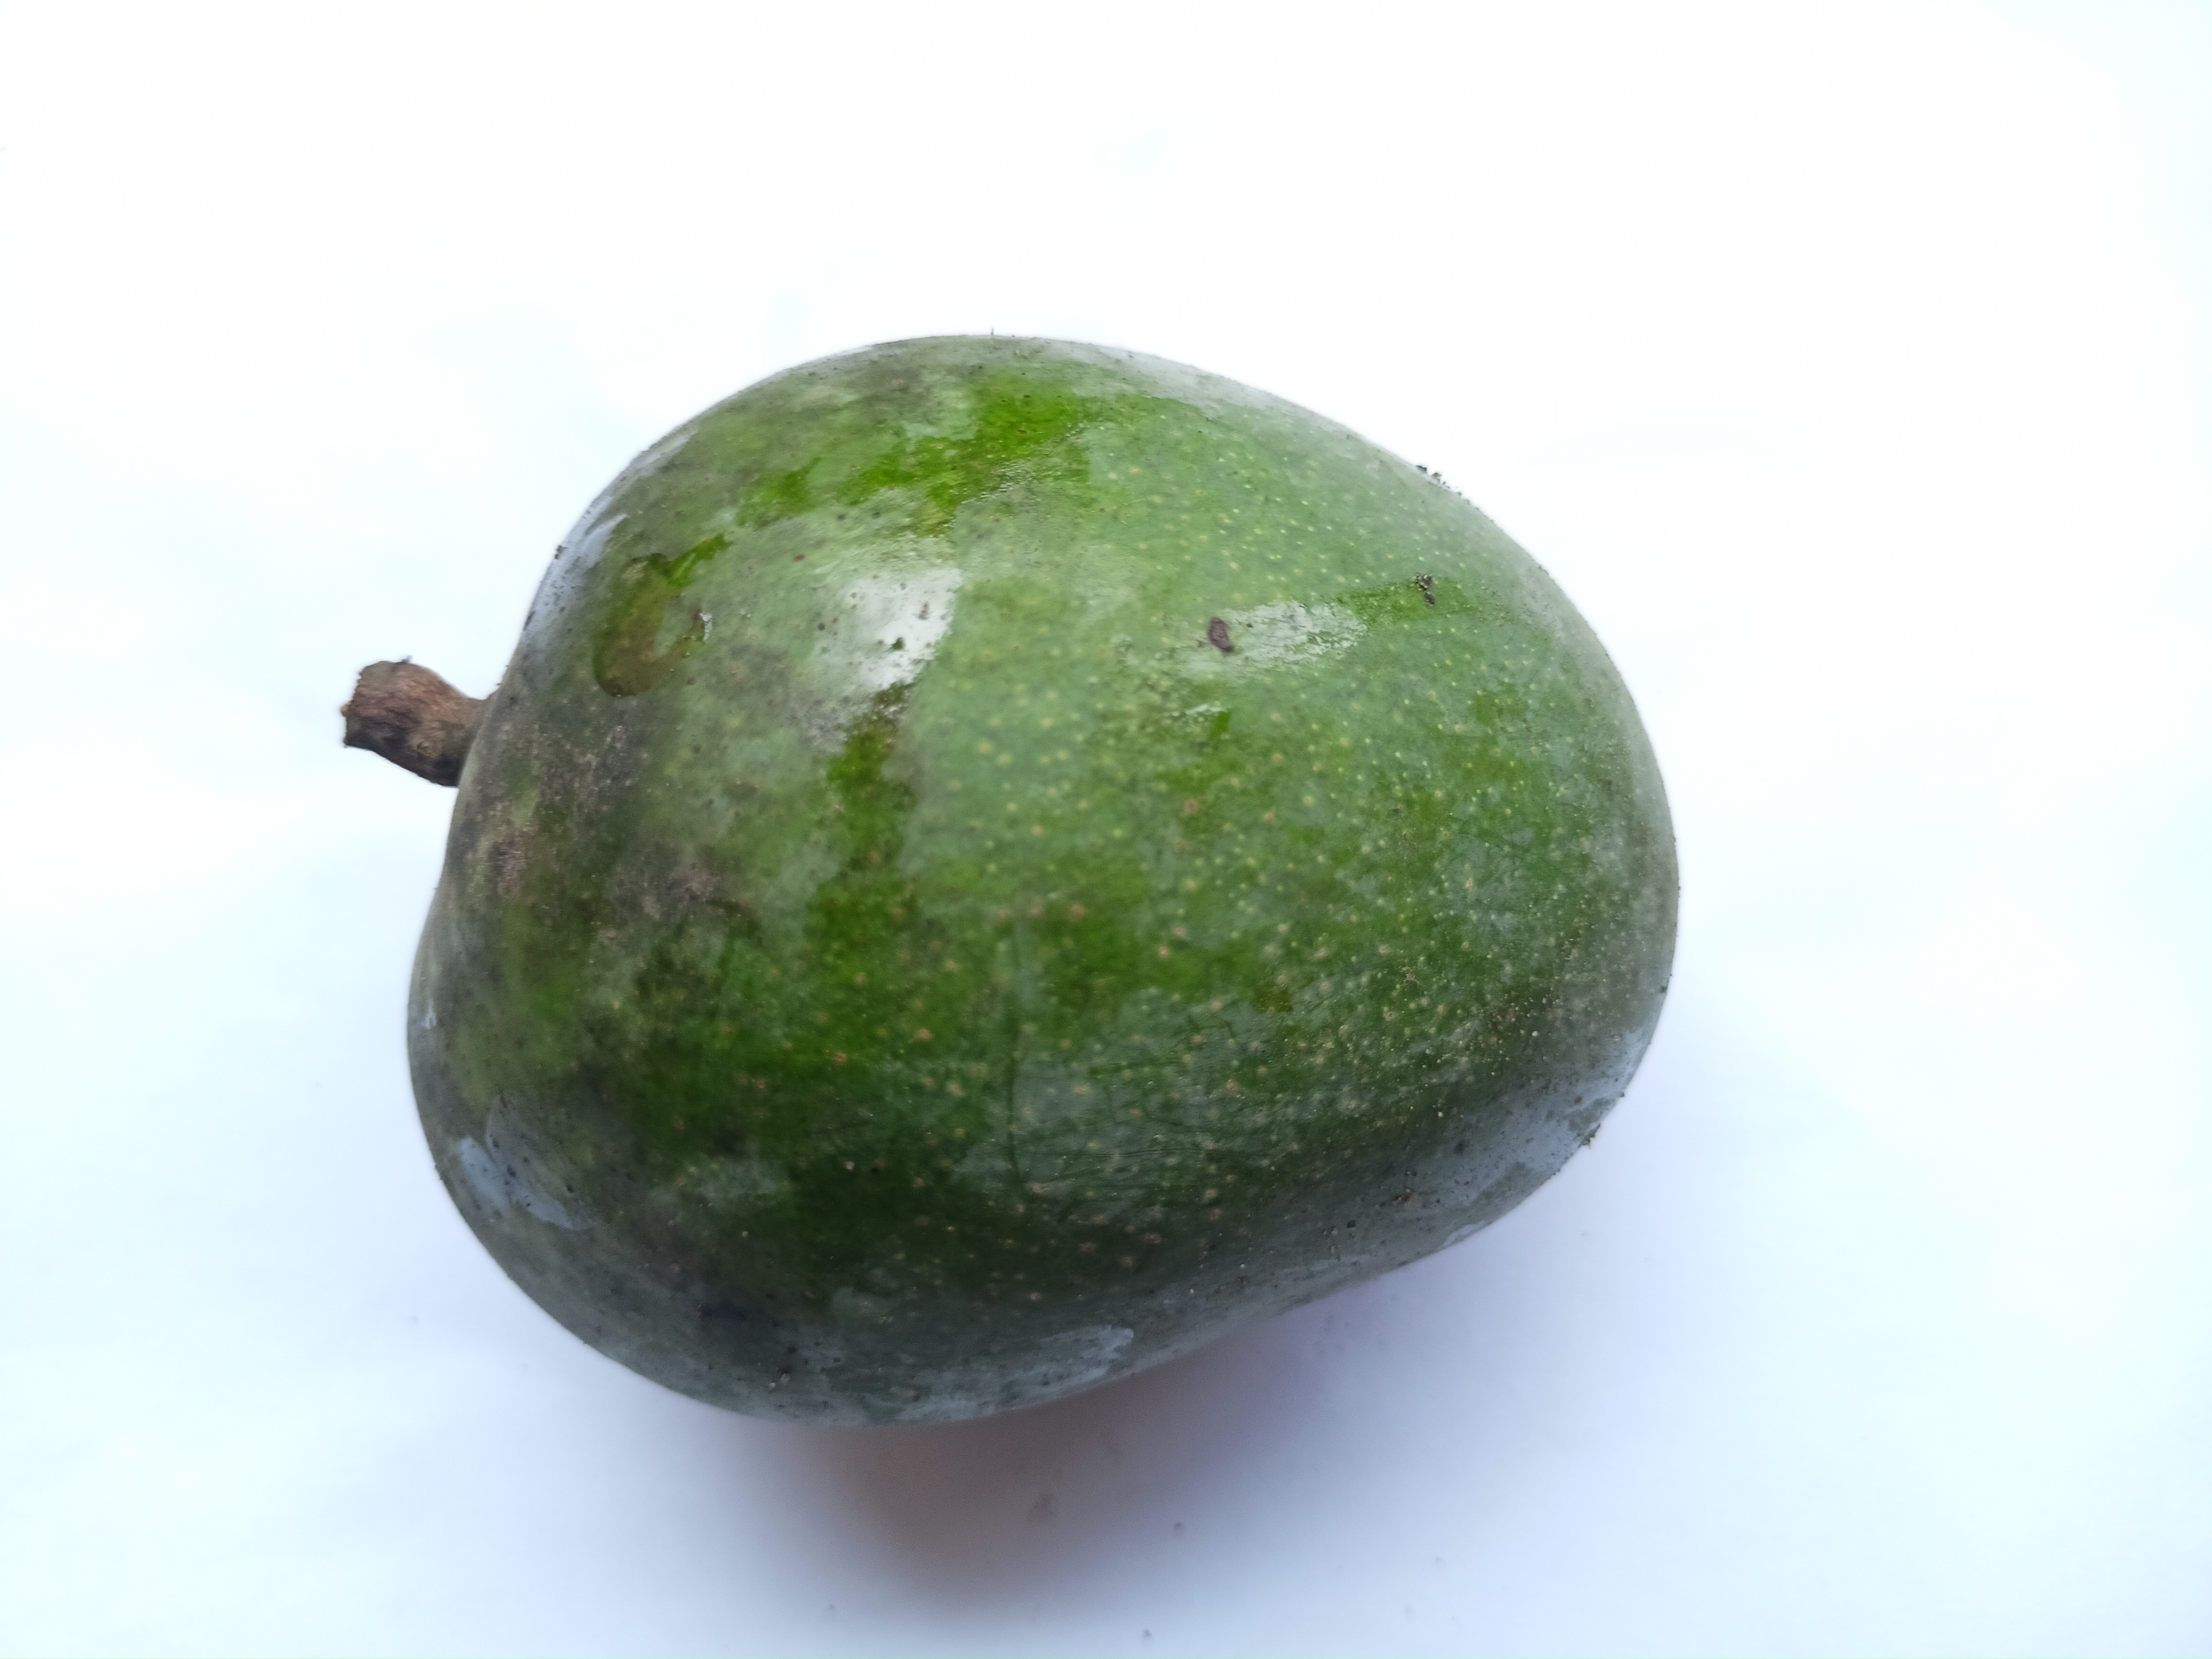
Mango variety: Khrishapat